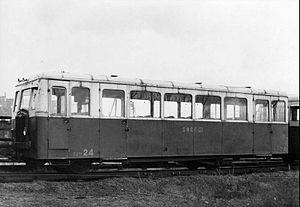
Les autorails De Dion-Bouton ont été construits par la firme automobile française De Dion-Bouton, durant la période de l'entre-deux-guerres, pour les réseaux de chemins de fer secondaires. La majorité des véhicules sont à voie métrique. La production comprend 250 véhicules. Le principal client est la Société générale des chemins de fer économiques.
Les Tramways de l'Ain est le nom générique donné à un ancien réseau ferroviaire du département de l'Ain, principalement constitué de chemins de fer économiques de type tramway à voie métrique, commencé dès 1879, et développant 485 km de voies à son apogée.
Le Chemin de fer du Blanc-Argent, aussi appelé BA, est une ligne de chemin de fer française à écartement métrique et à voie unique. Reliant Le Blanc, sous-préfecture du département de l'Indre, à Argent-sur-Sauldre, dans le département du Cher, en région Centre-Val de Loire jusqu'en 1939, elle n'est plus exploitée que sur le tronçon entre Valencay et Salbris avec des TER et entre Salbris et Argy par un train touristique.